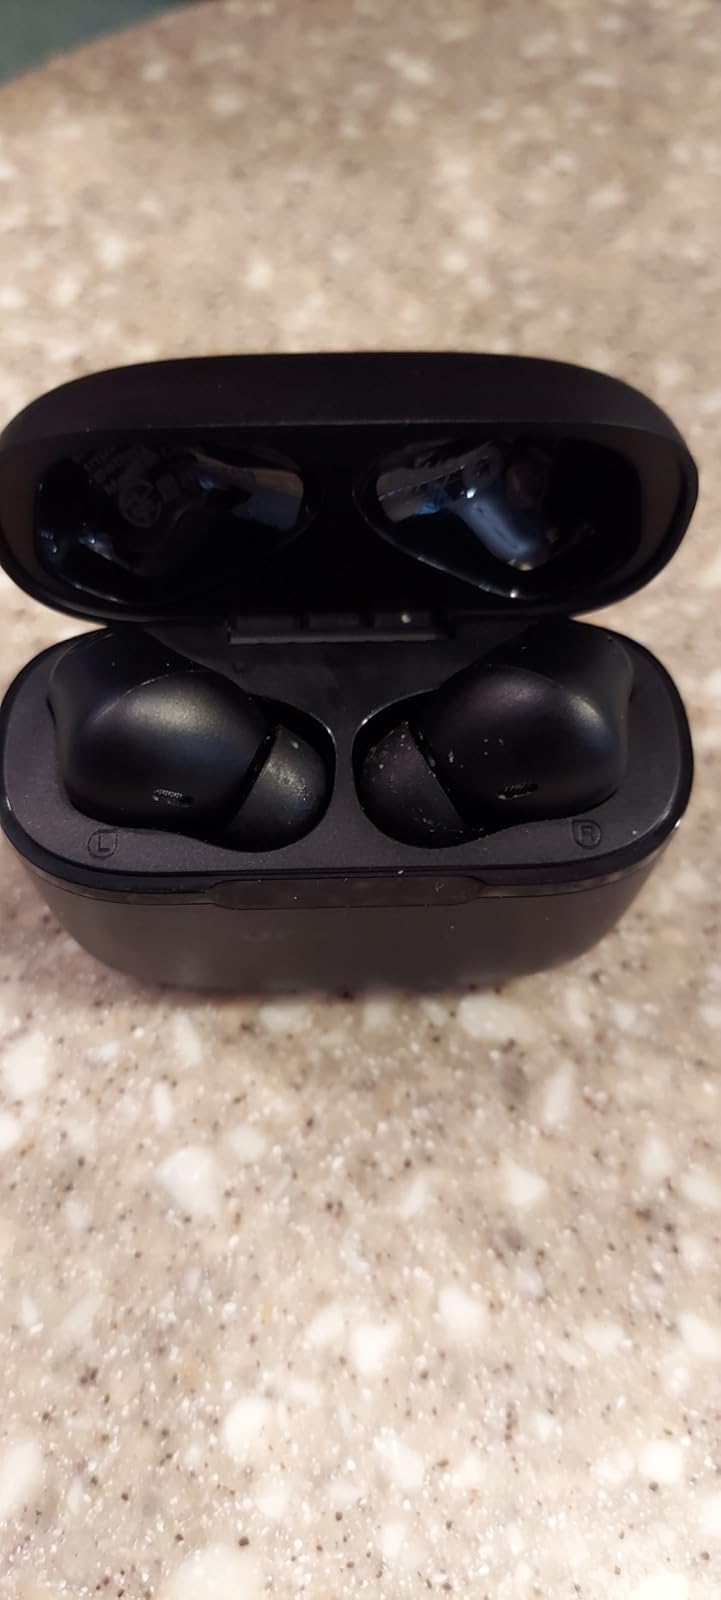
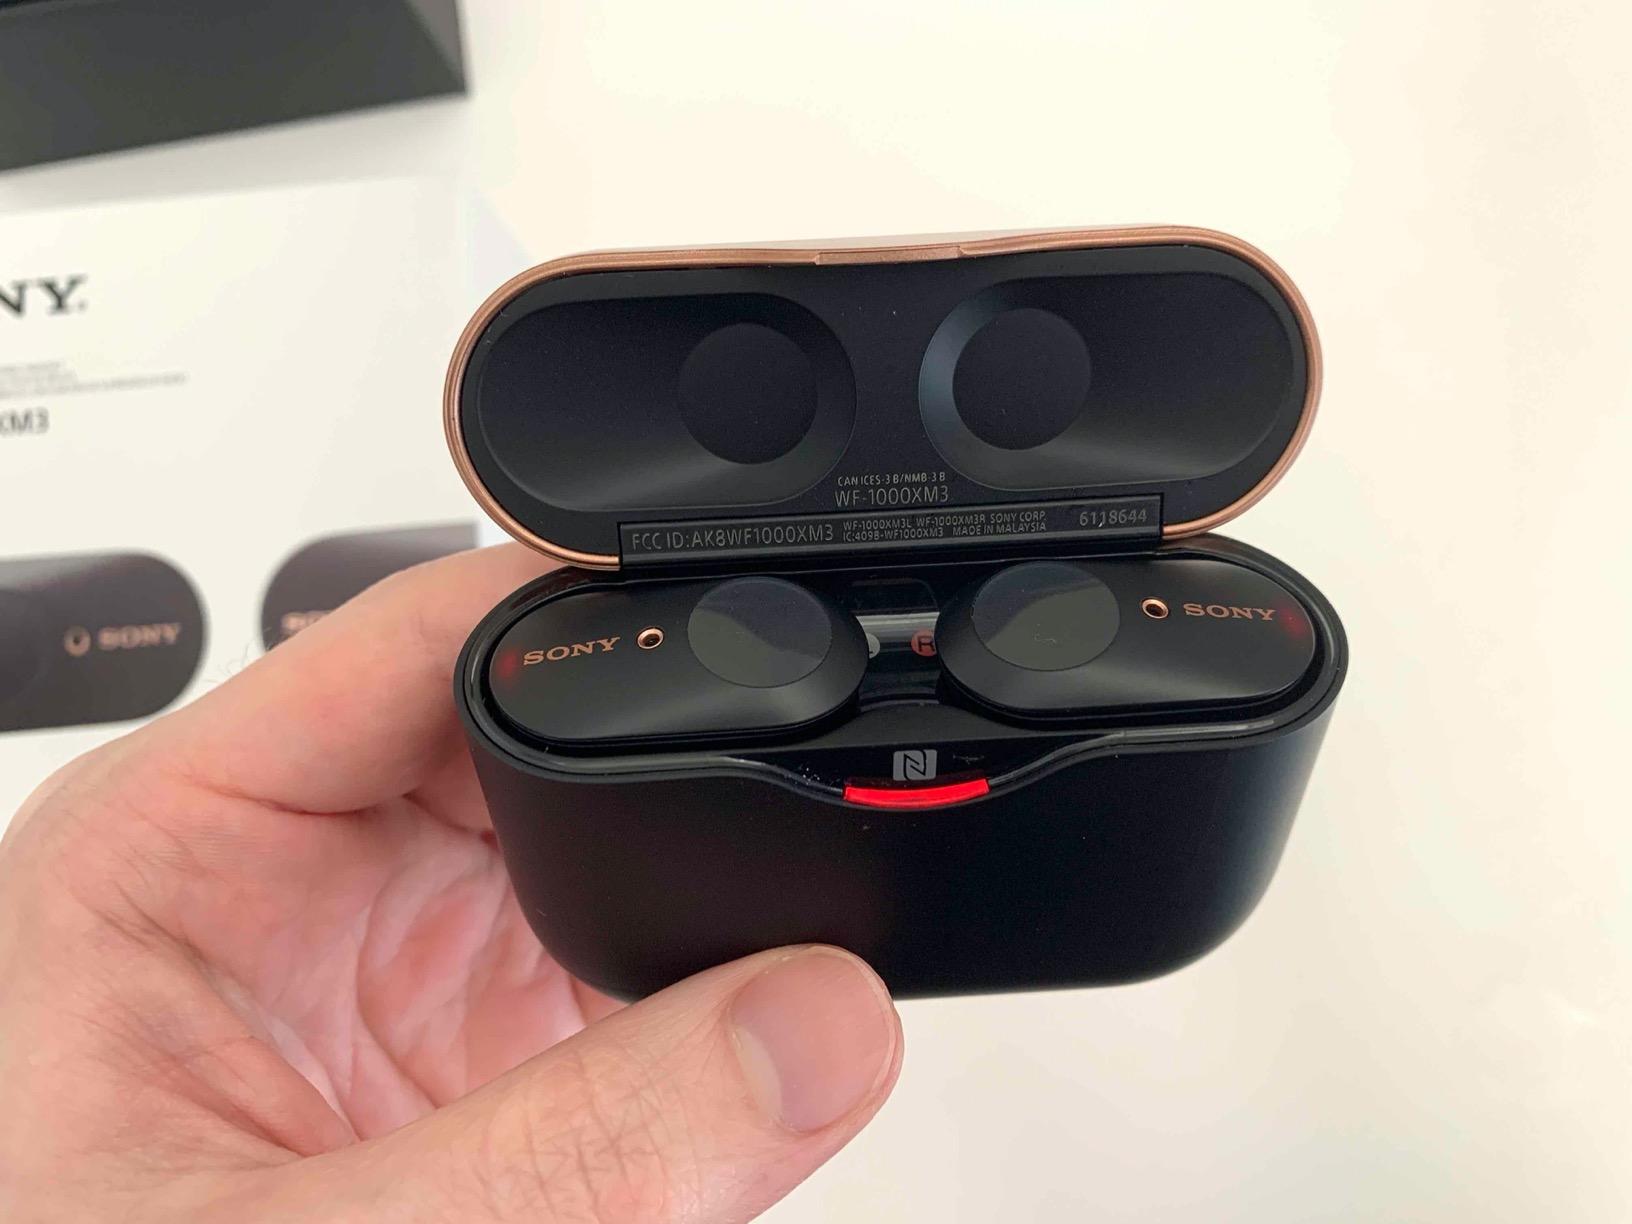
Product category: earbuds
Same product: no